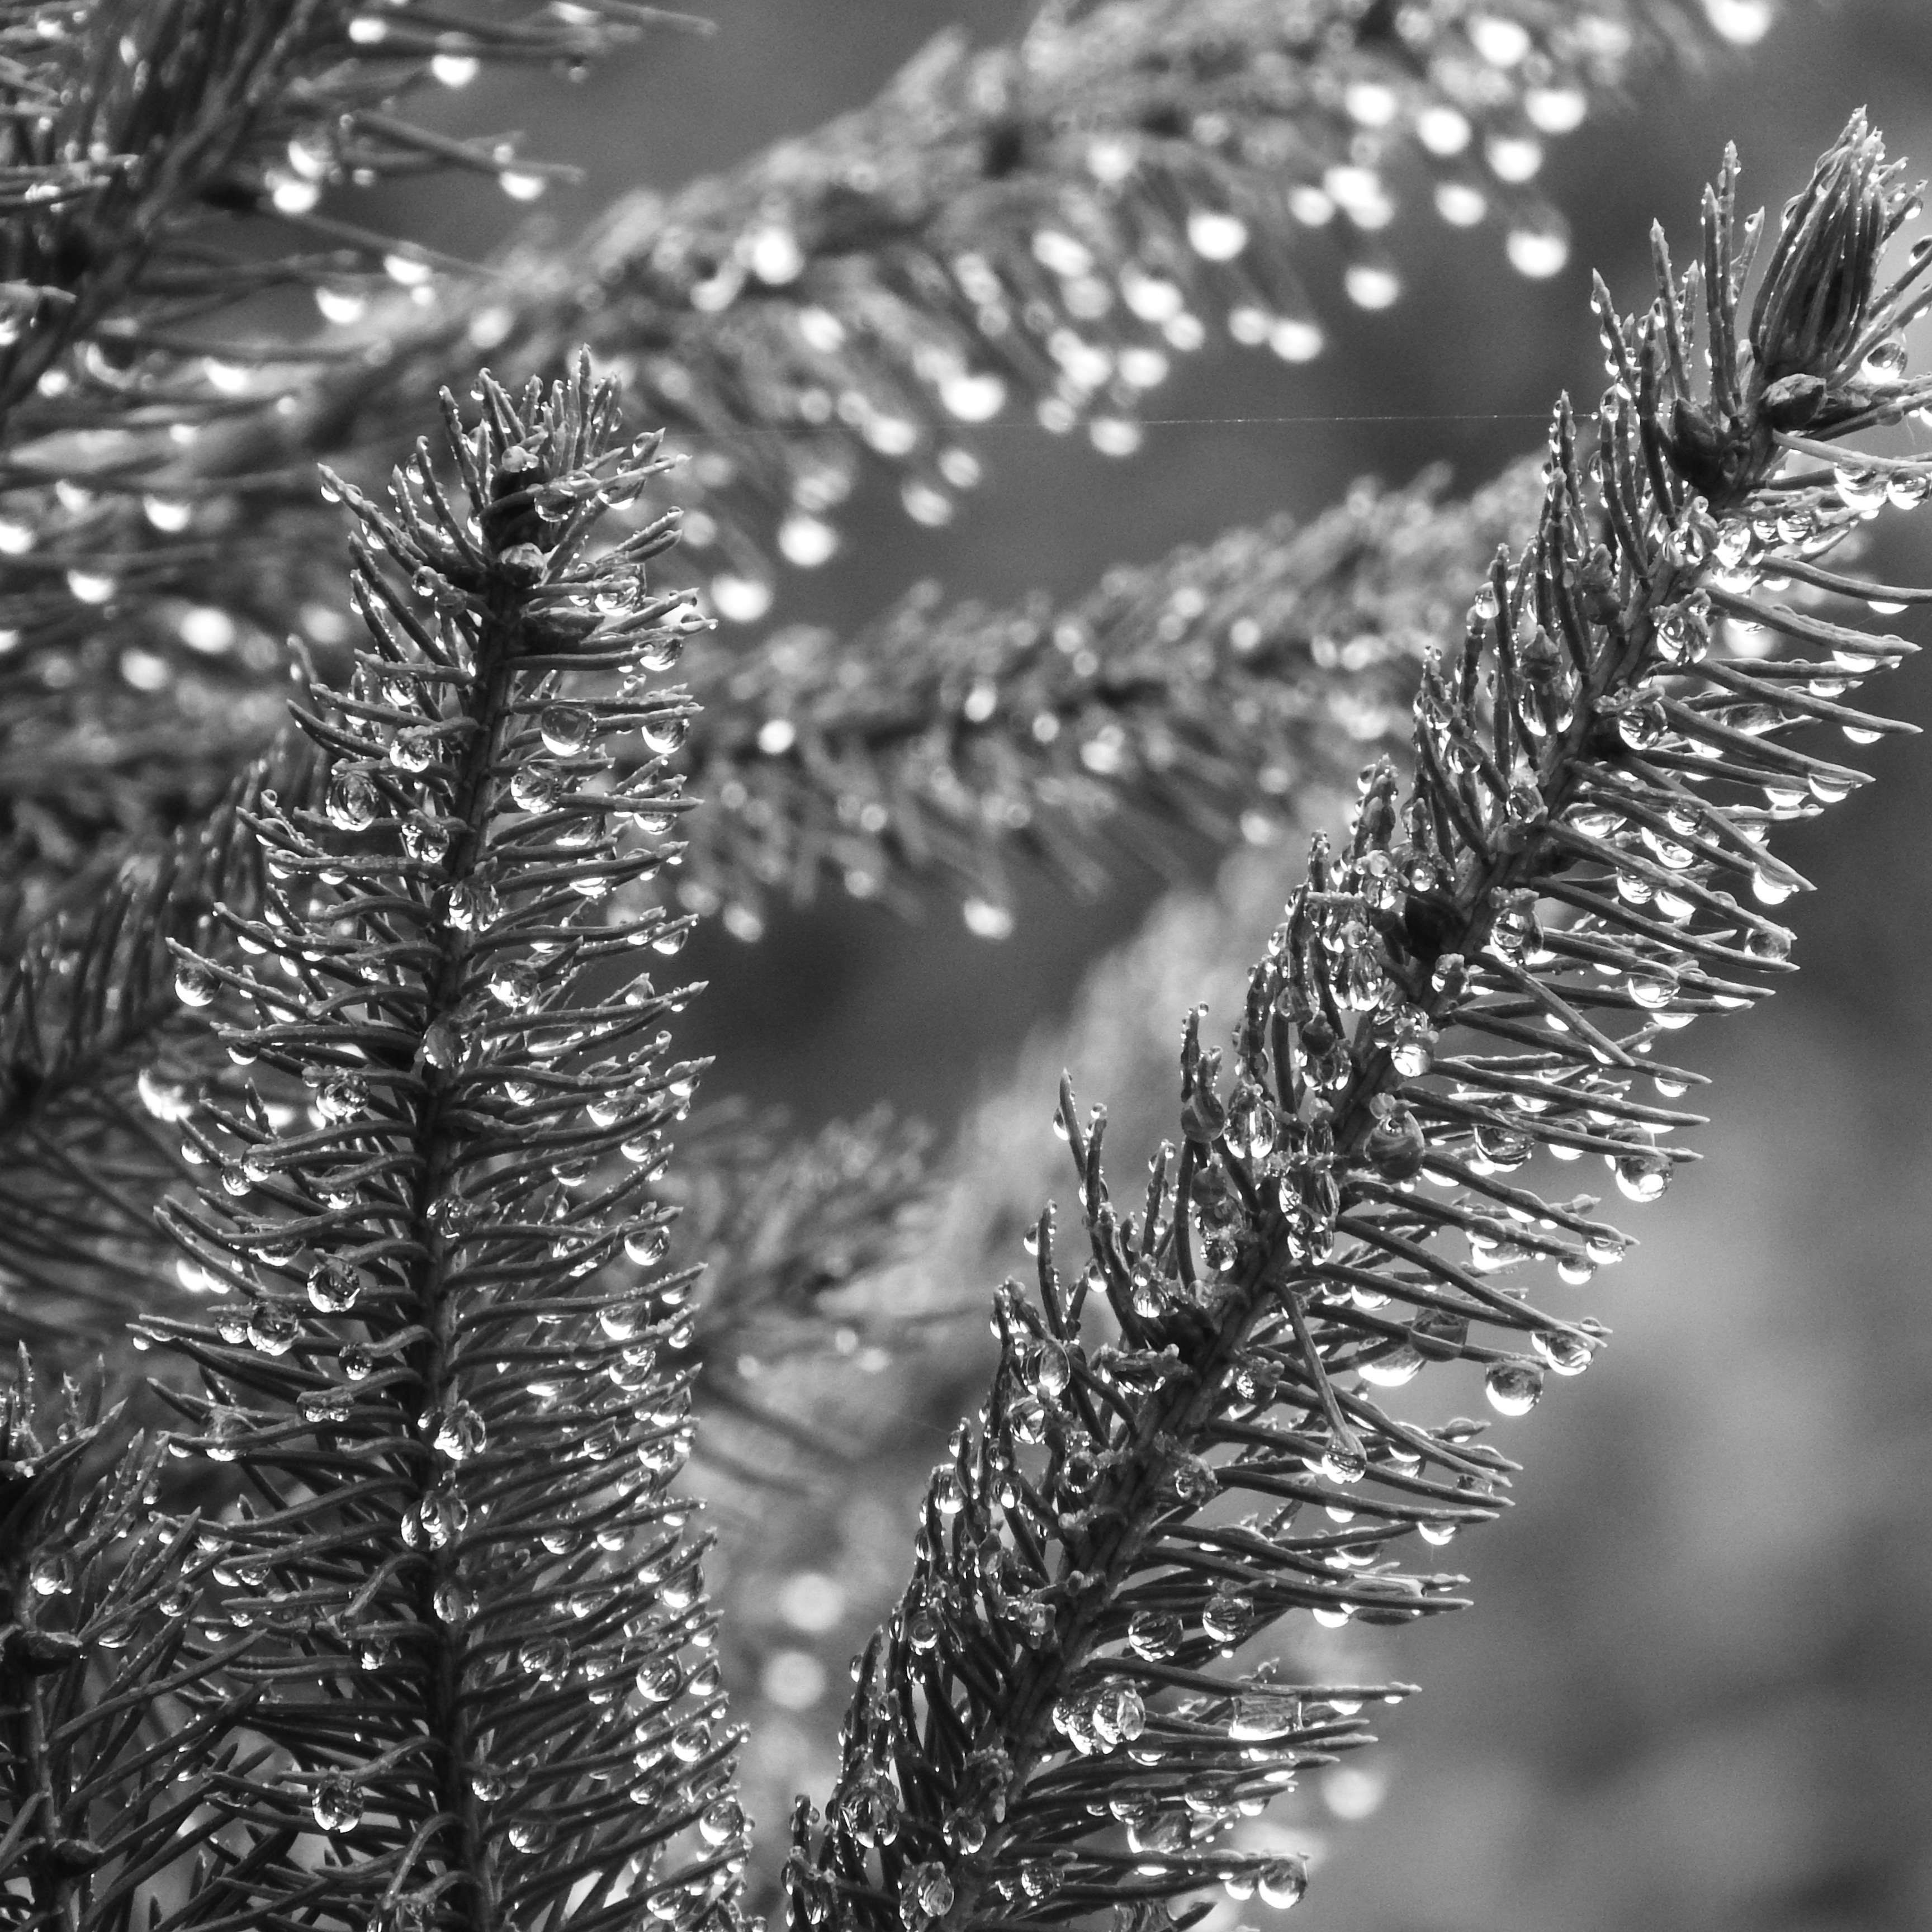
tree, nature, grass, branch, winter, dew, black and white, plant, photography, leaf, flower, frost, botany, monochrome, fir, flora, twig, close up, spruce, needles, freezing, drops of water, macro photography, evergreen tree, monochrome photography, grass family, plant stem, woody plant, land plant